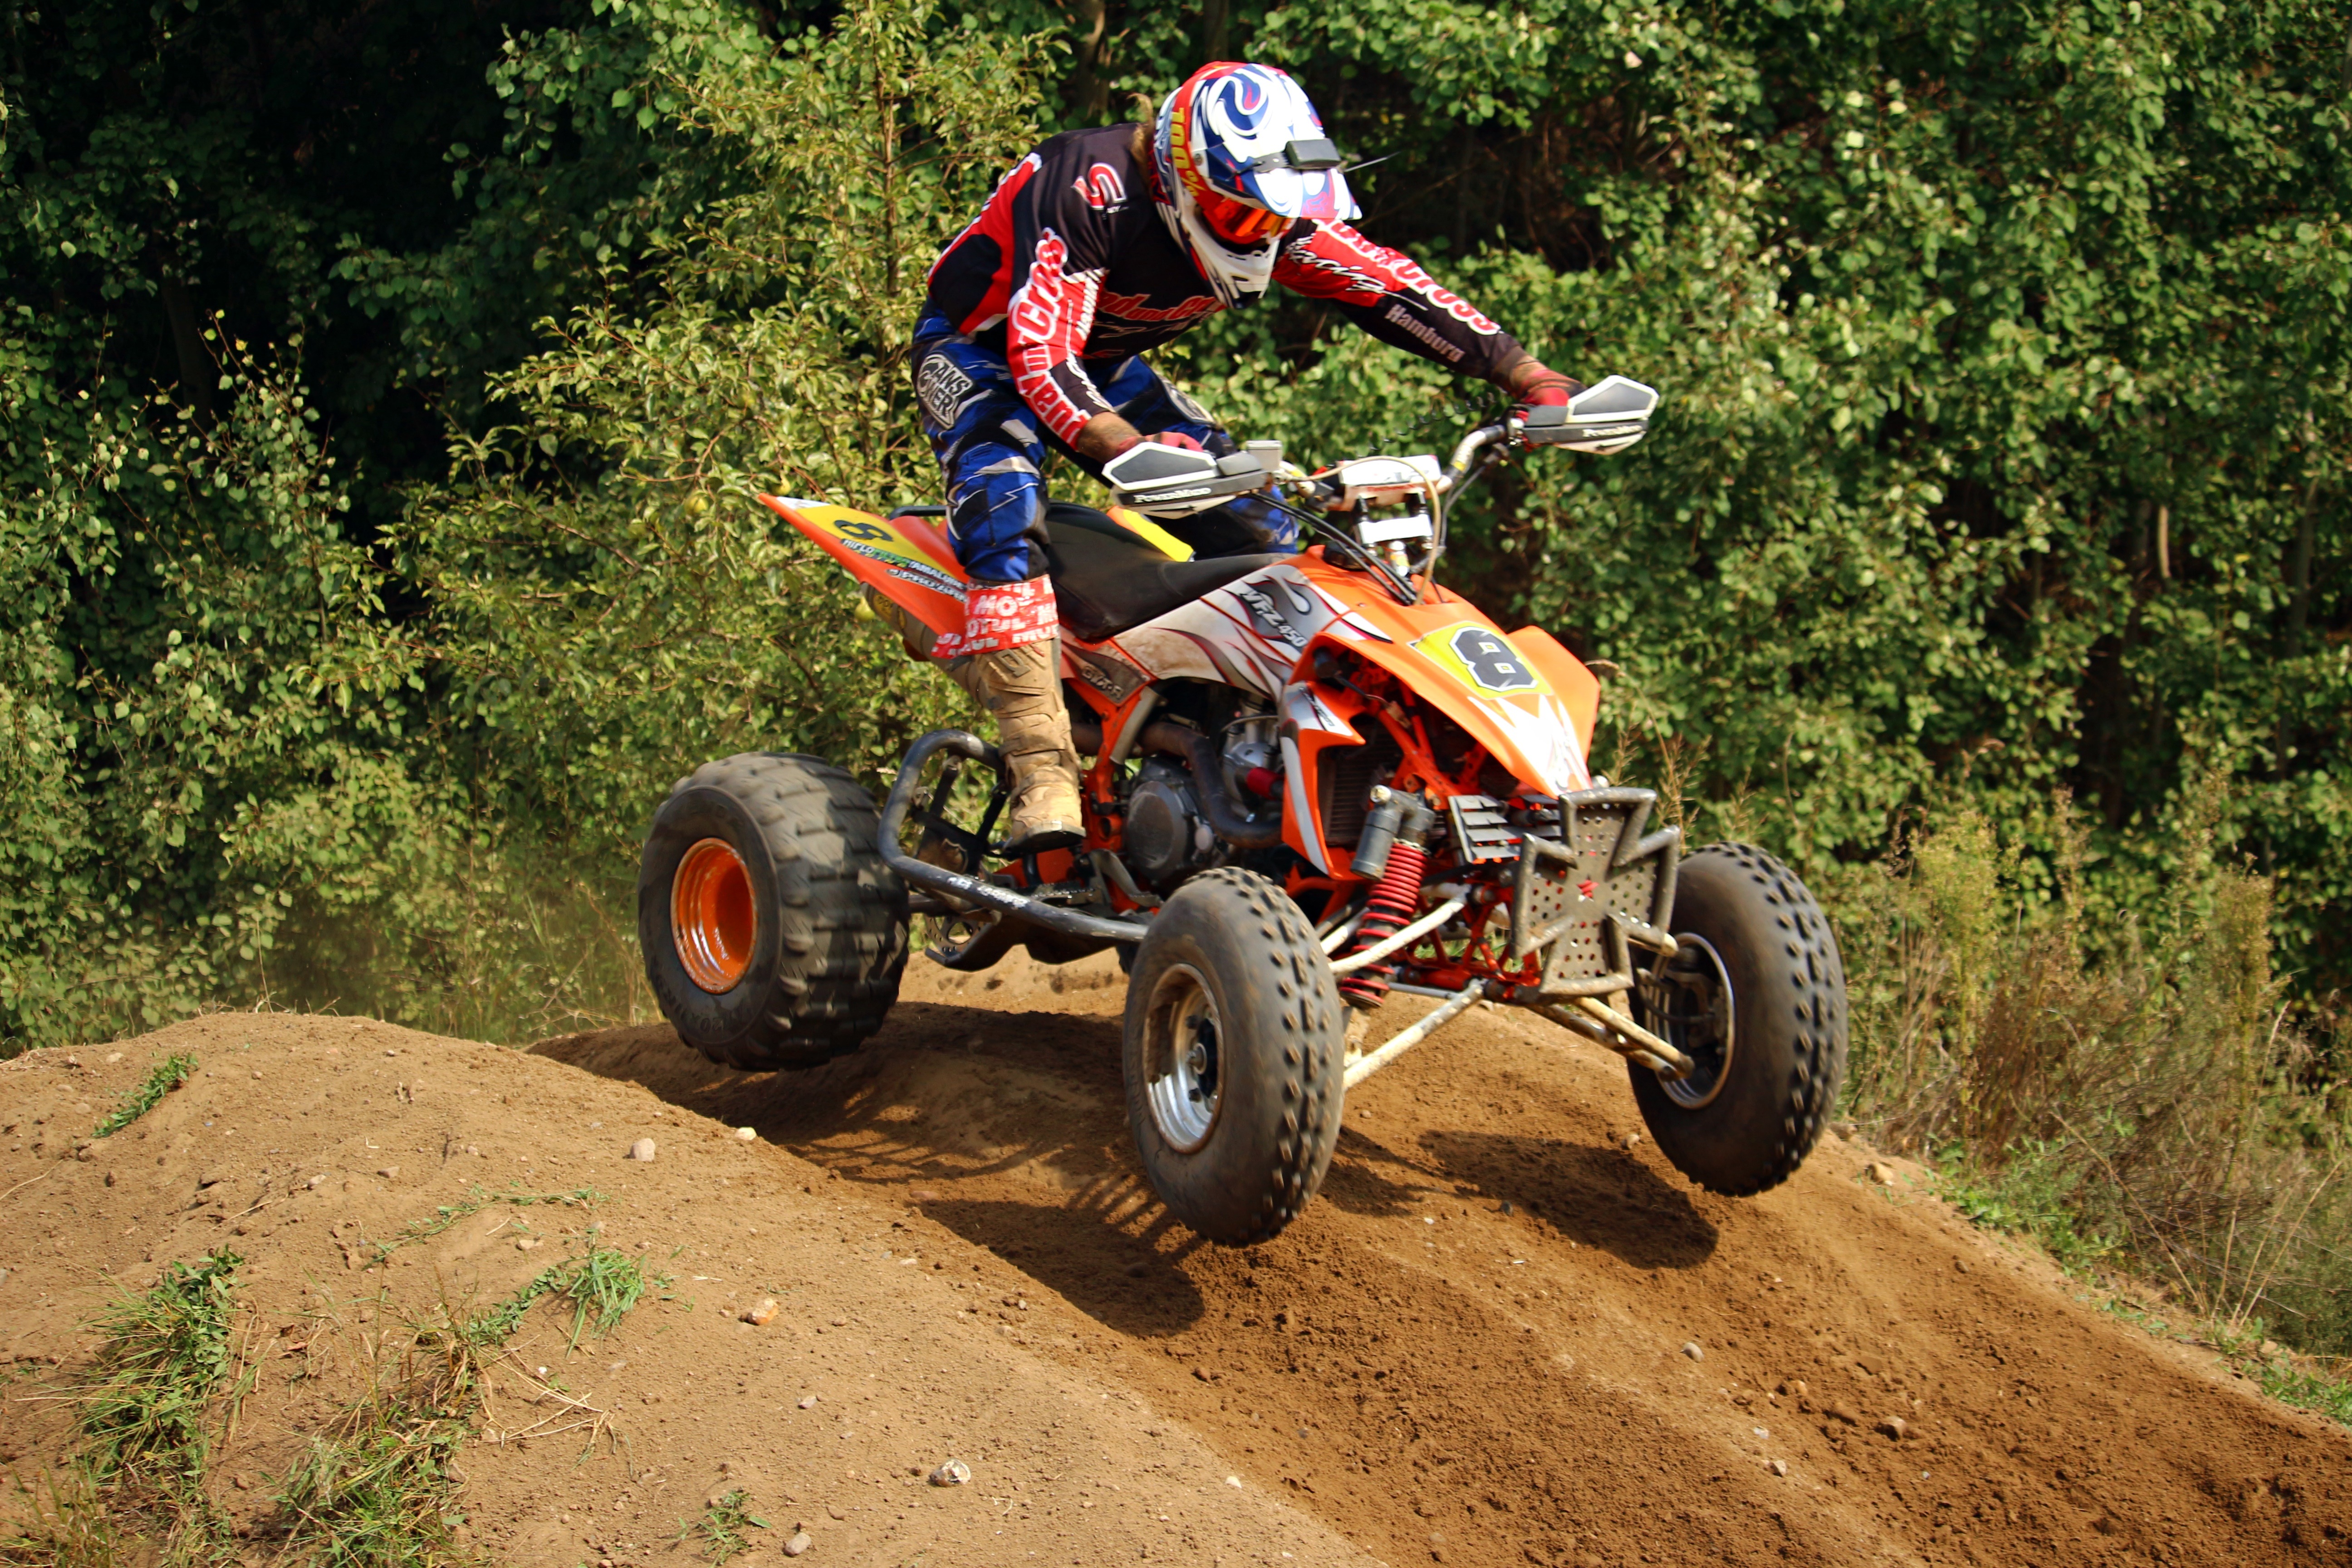
vehicle, motorcycle, motocross, soil, cross, extreme sport, race, sports, racing, quad, motorsport, atv, enduro, motocross ride, motorcycle sport, motorcycling, all terrain vehicle, motorcycle racing, off roading, stunt performer, endurocross, dirt track racing, off road racing, supermoto